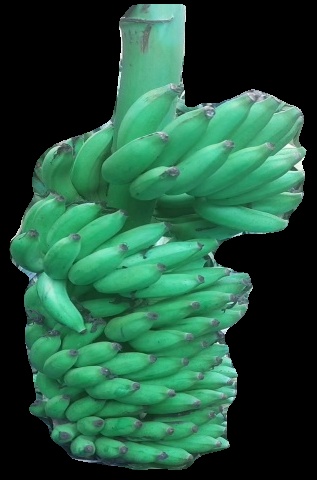
Variety: elakki-bale
Grade: grade1